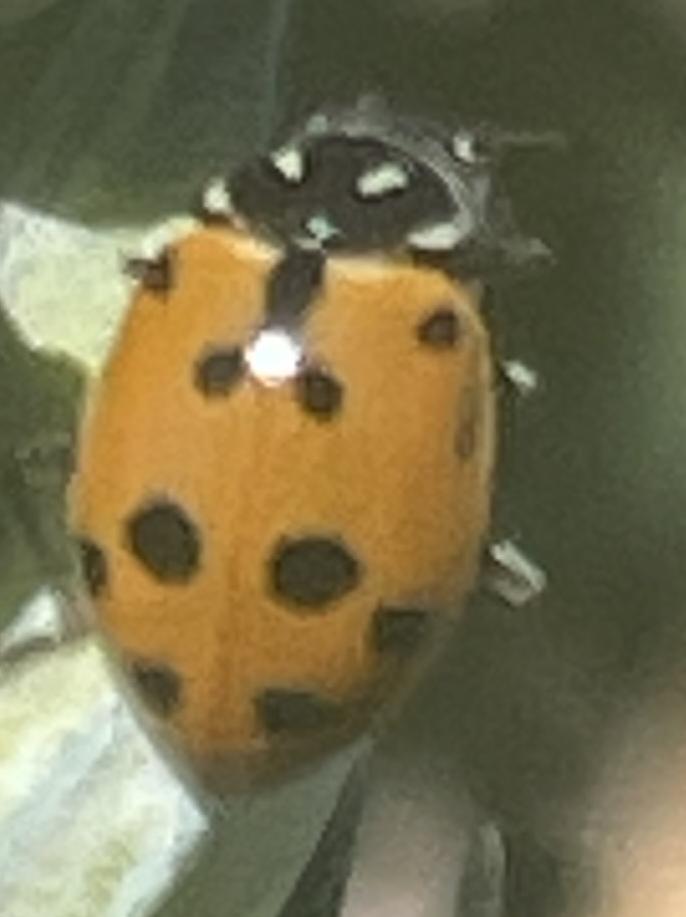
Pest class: predators